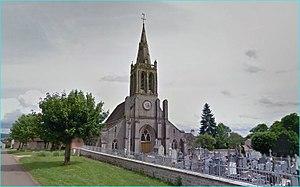
Rouvres-sous-Meilly, Côte-d'Or, Bourgogne. L'église.
Rouvres-sous-Meilly est une commune française située dans le canton d'Arnay-le-Duc du département de la Côte-d'Or, en région Bourgogne-Franche-Comté.